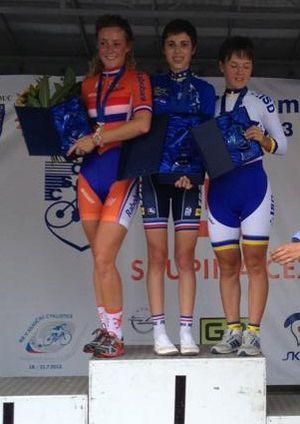
Floortje Mackaij est une coureuse cycliste néerlandaise. Elle court pour la formation Liv-Plantur.
Les Championnats d'Europe de cyclisme sur route 2013 se sont déroulés du 18 juillet au 21 juillet 2013, à Olomouc en République tchèque.